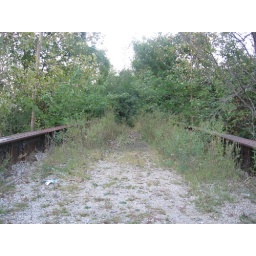
Looking east on the old abandone railroad bridge over the Interurban Trail. Springfield, Illinois. October 03, 2008